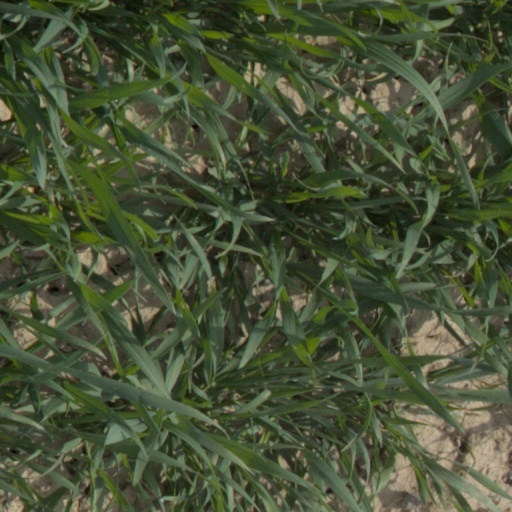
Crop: wheat